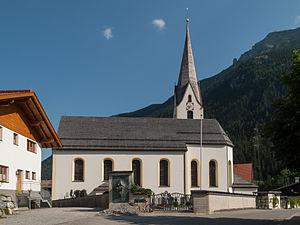
Bichlbach est une commune autrichienne du district de Reutte dans le Tyrol.